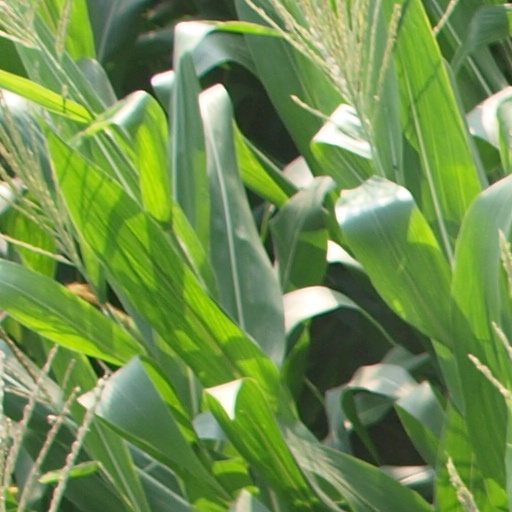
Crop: maize; corn